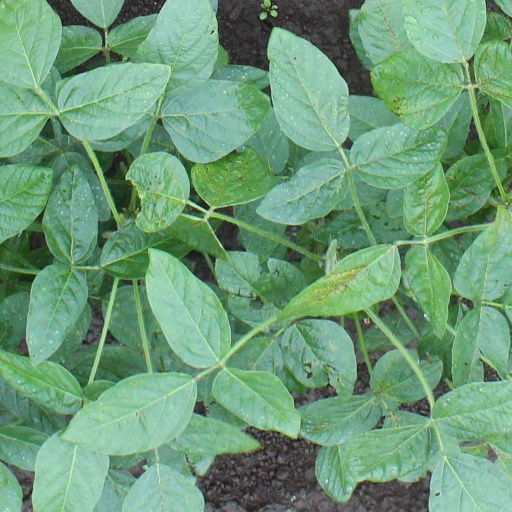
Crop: soybean